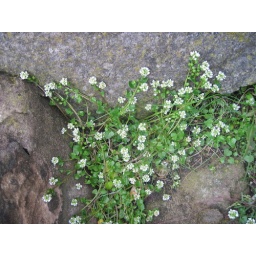
Tuesday, April 5 in Northern Ireland. County Antrim, Bushmill's Distillery, the Giant's Causeway and the coast of Northern Ireland by bus